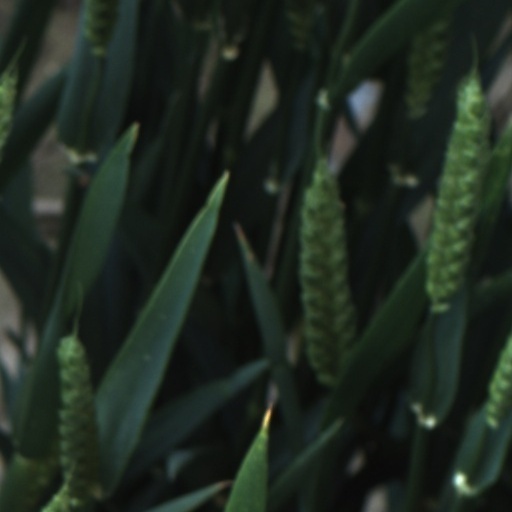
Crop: wheat